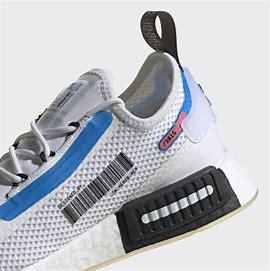
Brand: Adidas
Model: NMD_R1 Spectoo